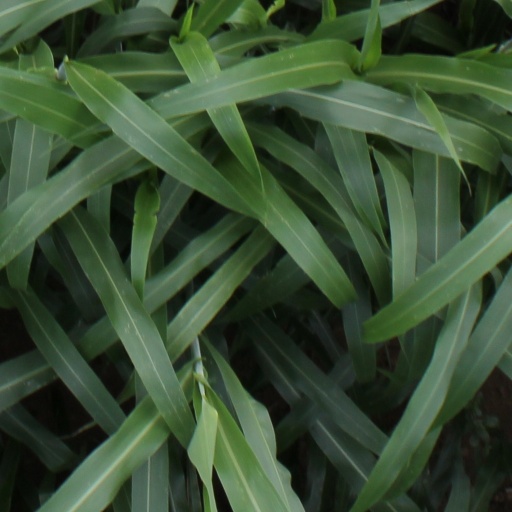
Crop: sorghum